Answer in natural language. Which object is closer to the camera taking this photo, HousePlant or black color square  armchair? Choose between the following options: HousePlant or black color square  armchair
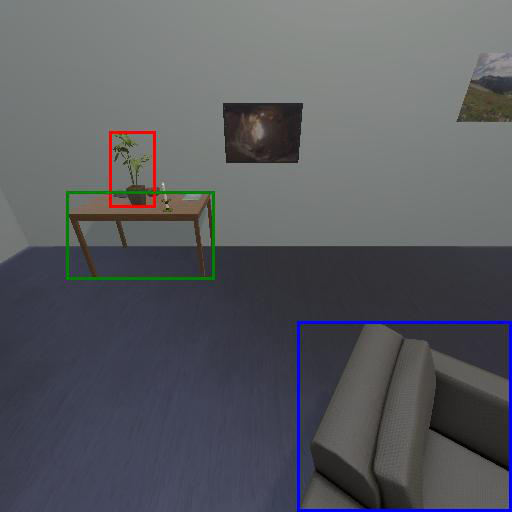
<answer>black color square  armchair</answer>